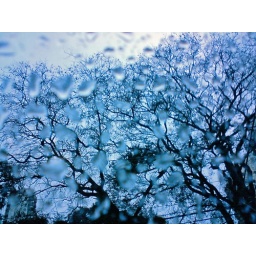
a chuva repousa na janela gotaslagrimas do ceuthe rain rests in the window drops tears of the sky